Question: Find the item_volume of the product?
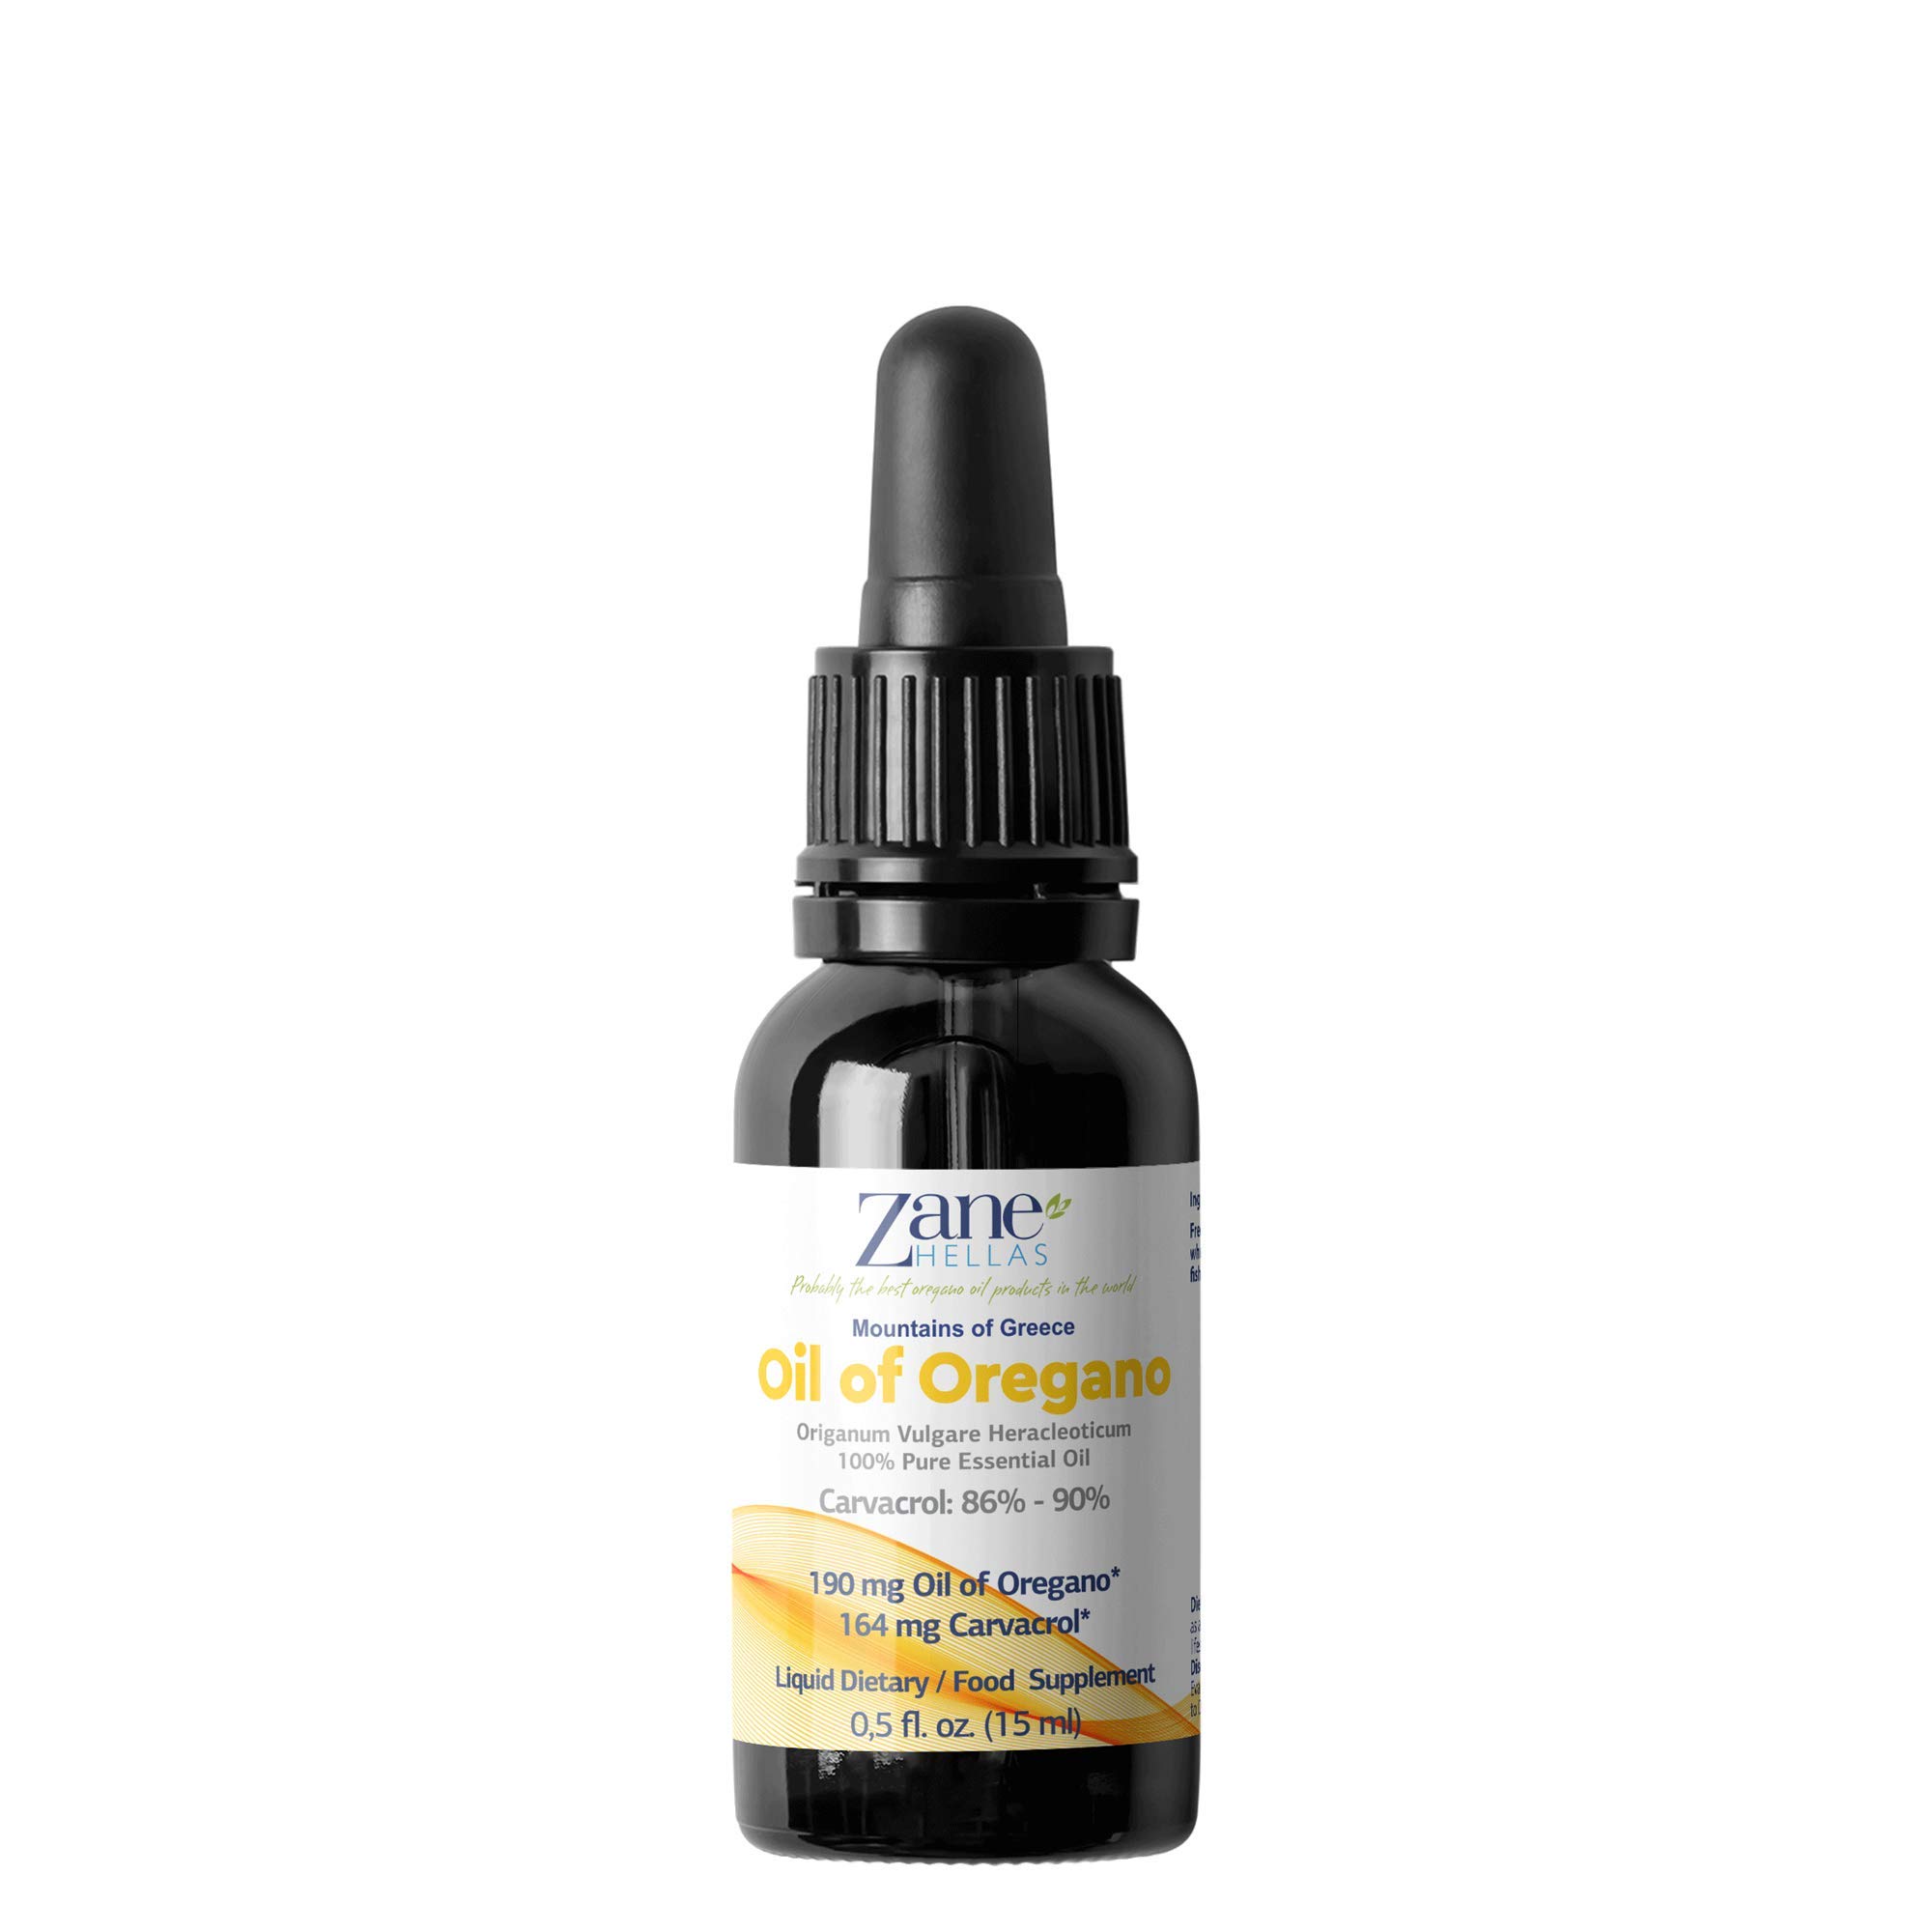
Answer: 0.5 fluid ounce